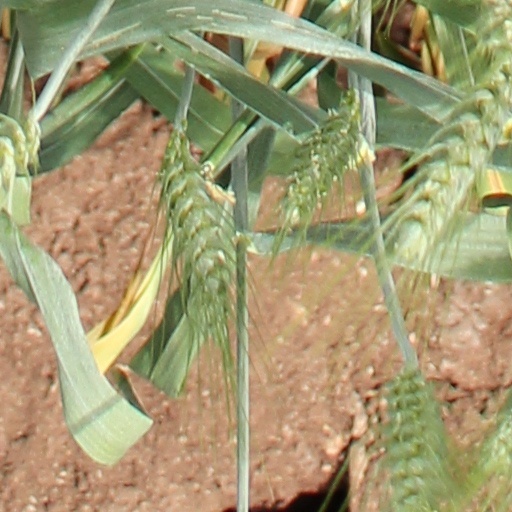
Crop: wheat